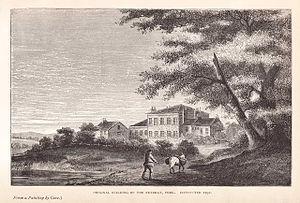
William Tuke est un homme d'affaires, philanthrope et quaker anglais. Il a joué un rôle prépondérant dans le développement de méthodes plus humaines dans la garde et les soins des personnes atteintes de troubles mentaux, une approche qui est devenue connue sous le nom de traitement moral. C'est une personnalité importante dans la fondation de La Retraite à Lamel Hill en York, un endroit pour traiter des problèmes de santé mentale.